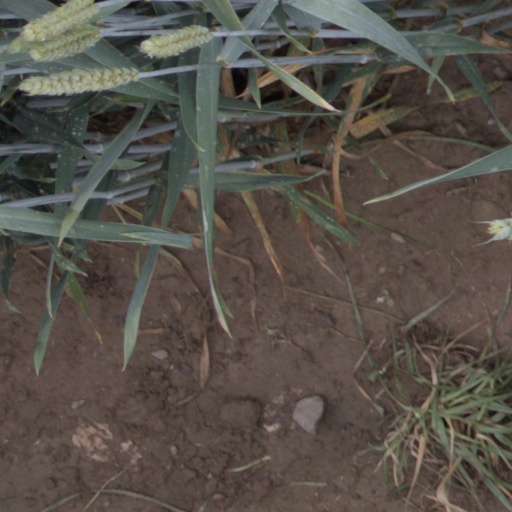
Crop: wheat